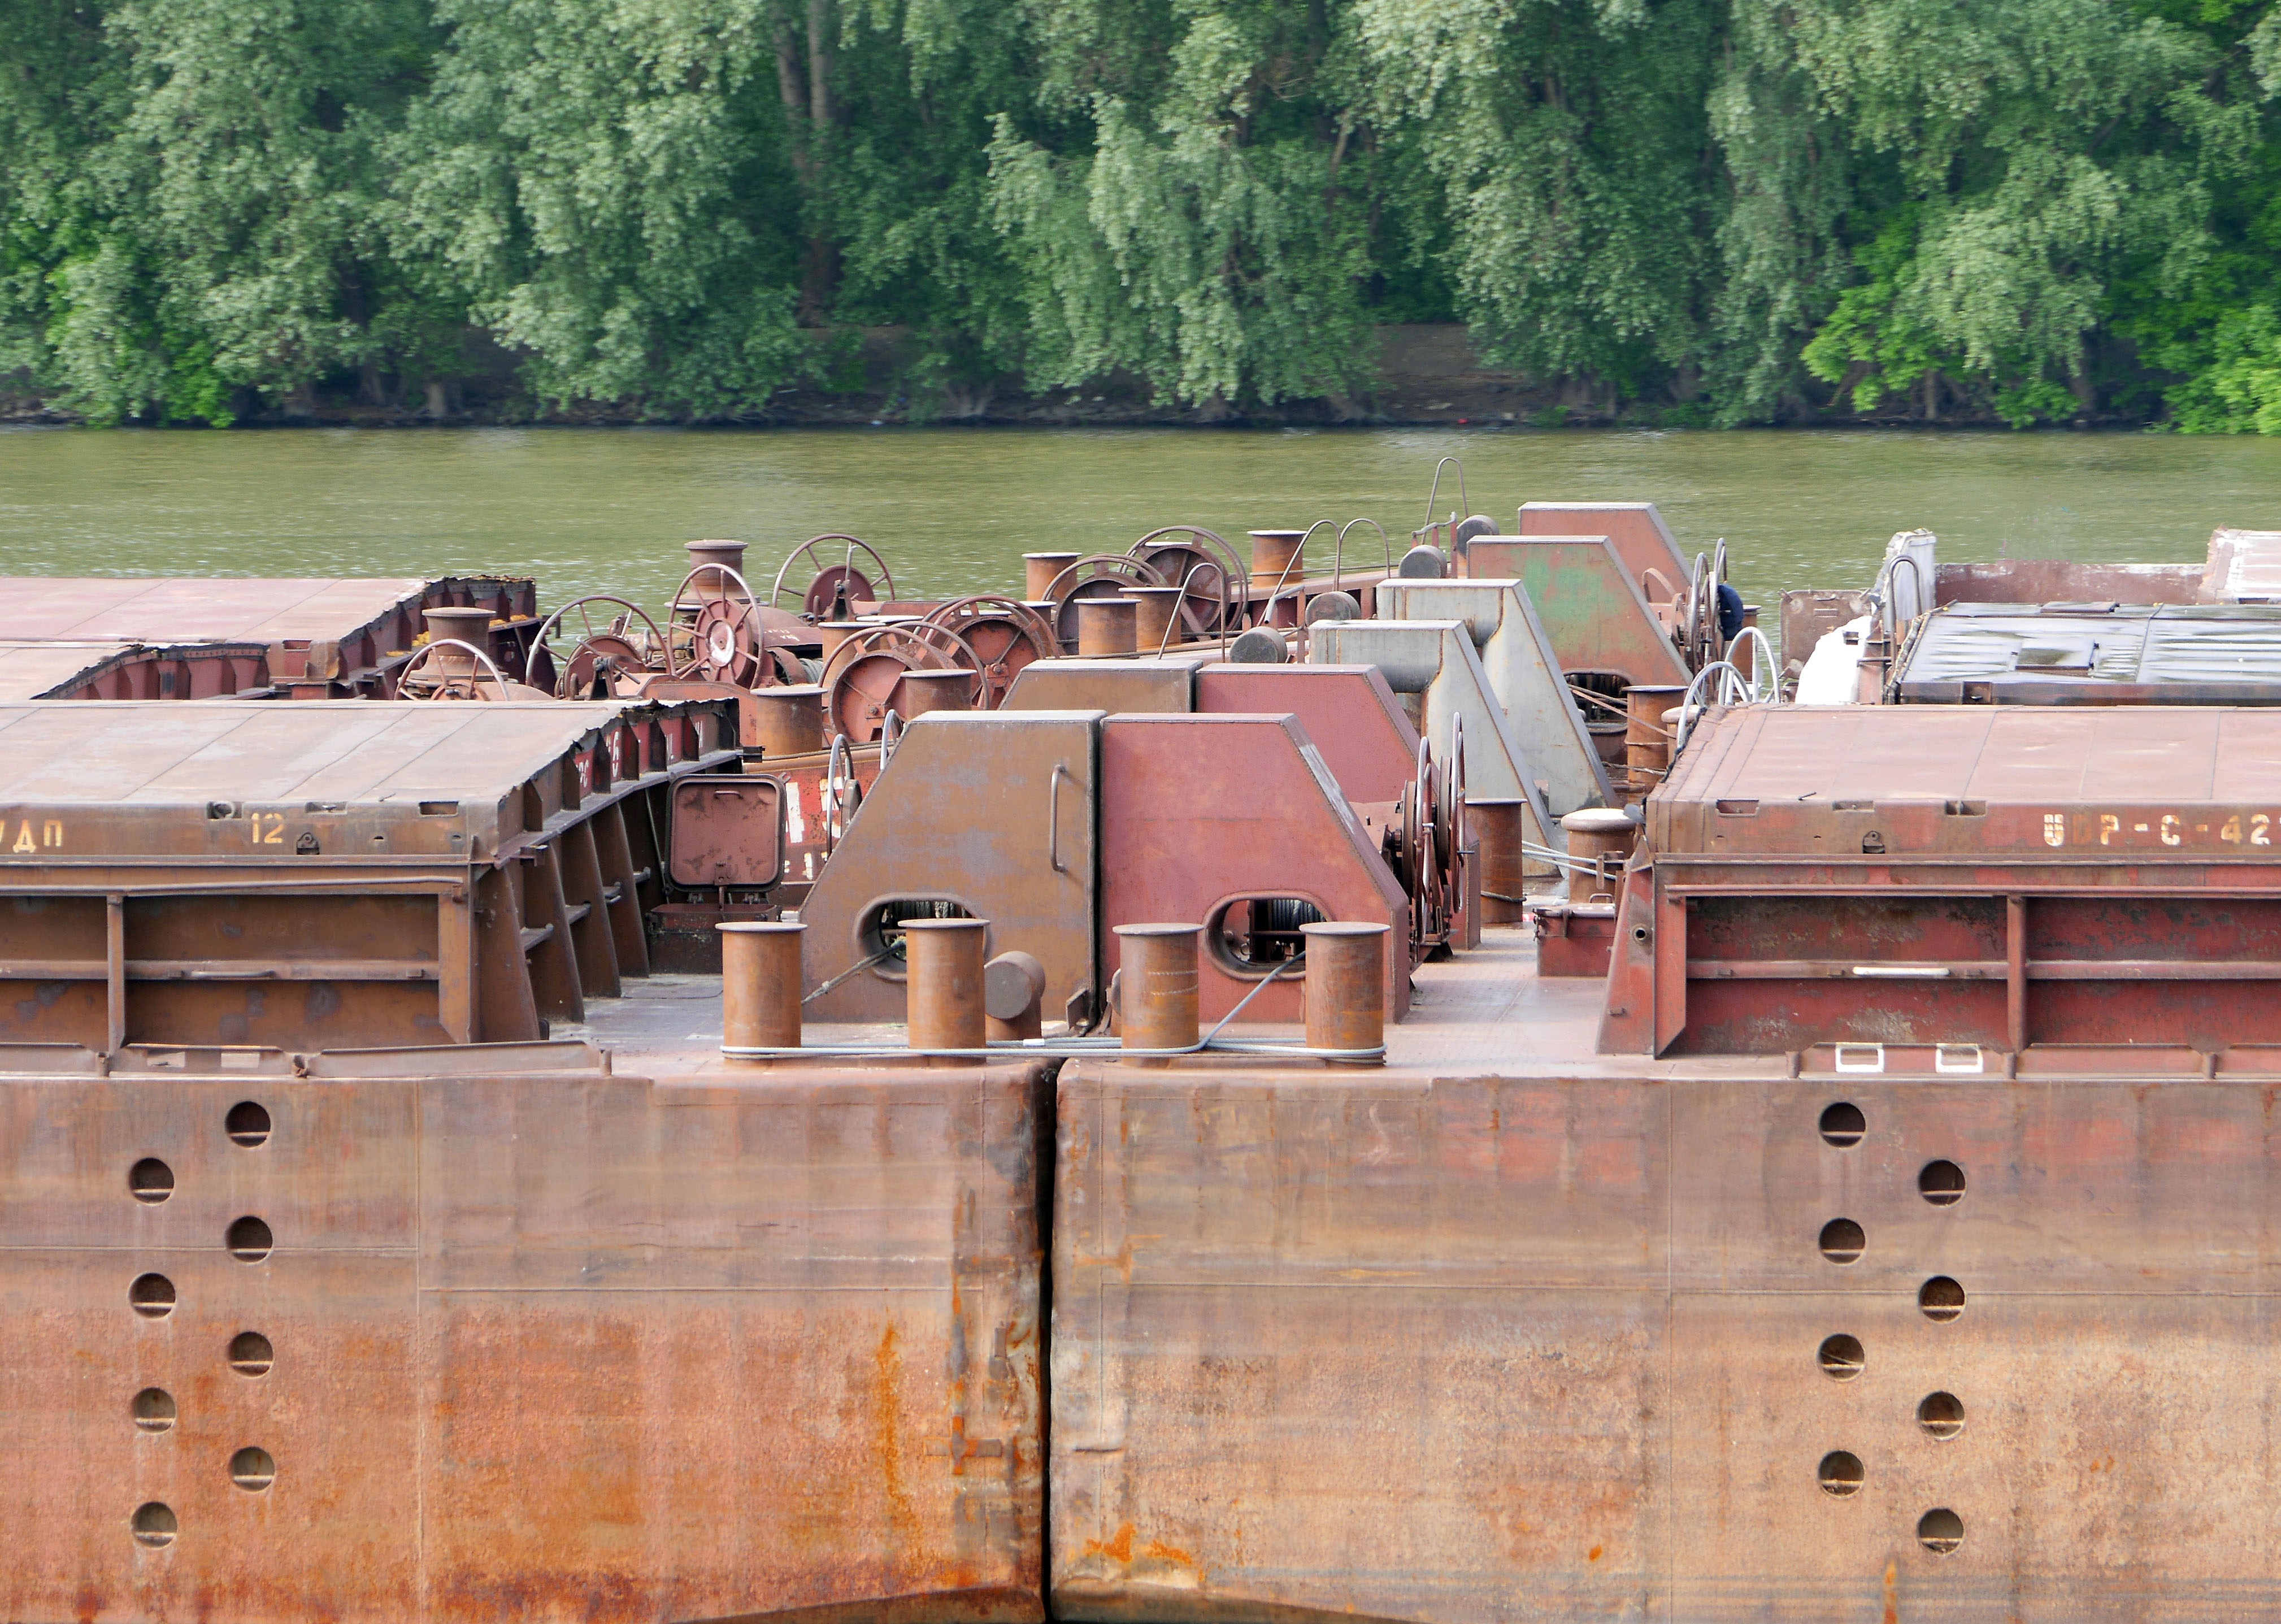
wood, river, vehicle, current, serbia, danube, rusty, rusted, connected, anchored, typical, steel cables, pontons, danube navigation, relapsing union, lightened